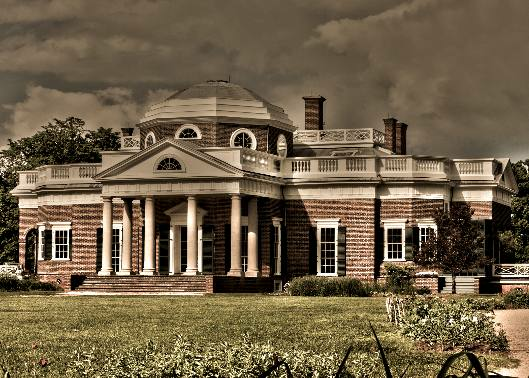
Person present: No